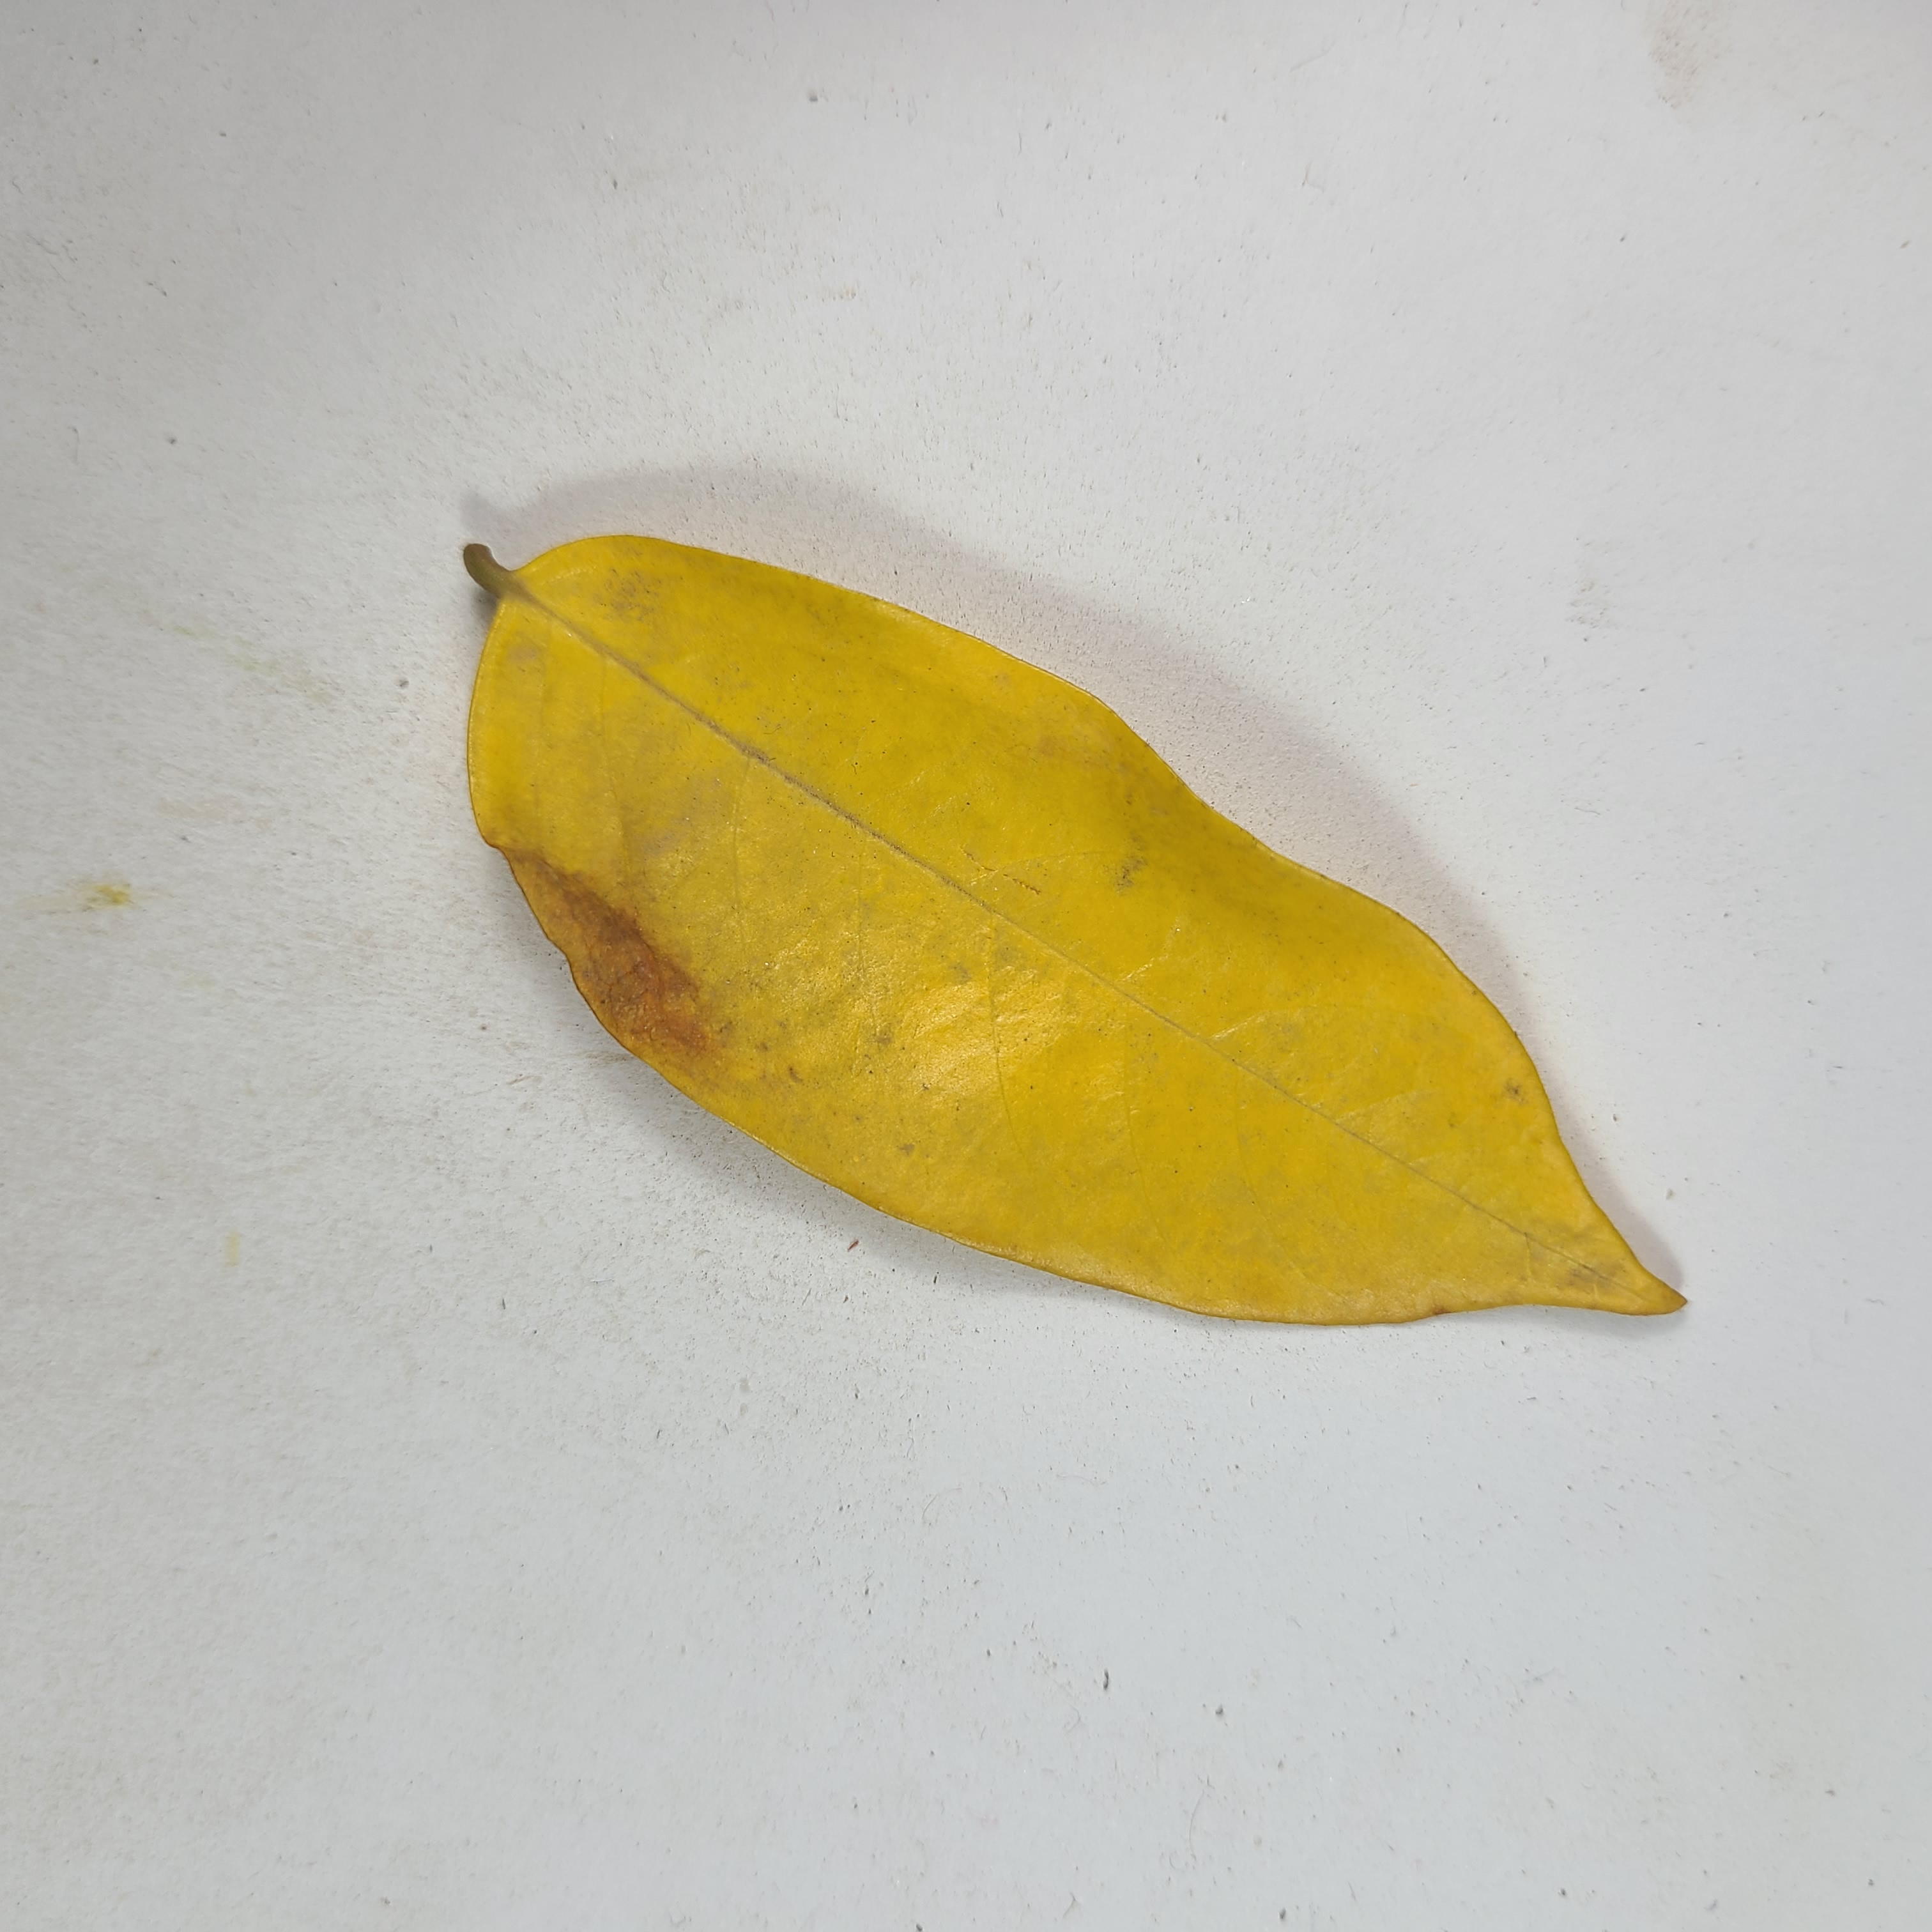
Label: Yellow Leaves